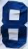
Number: 8